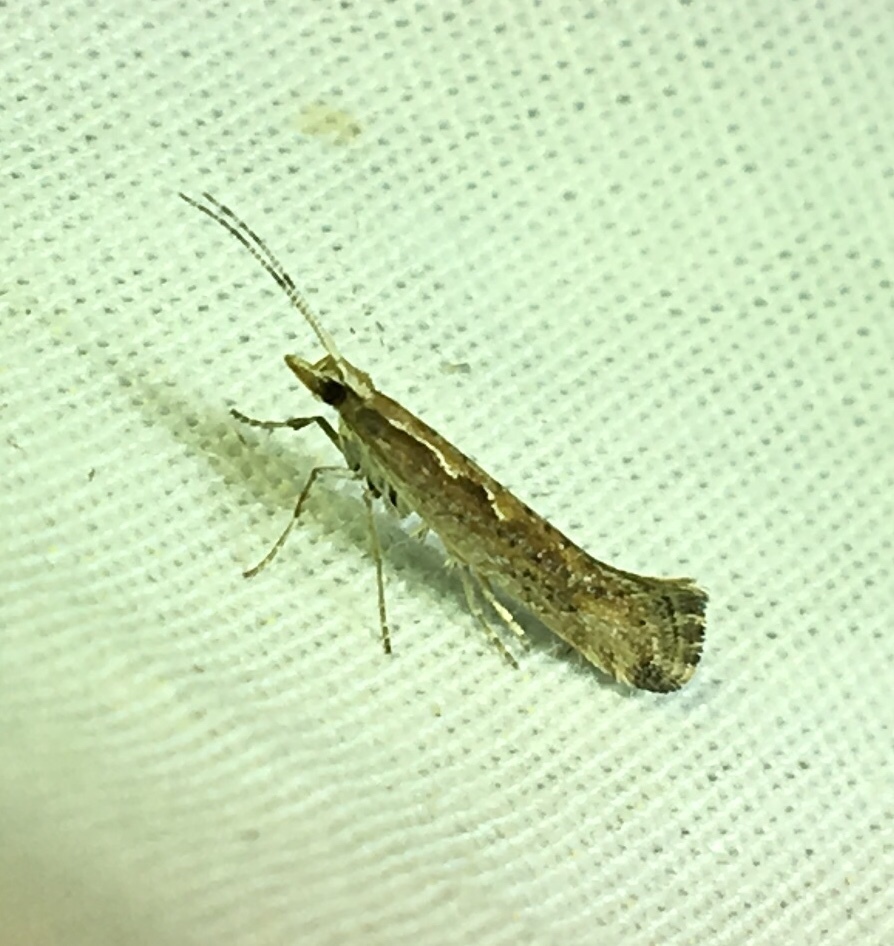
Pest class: diamondback_moth